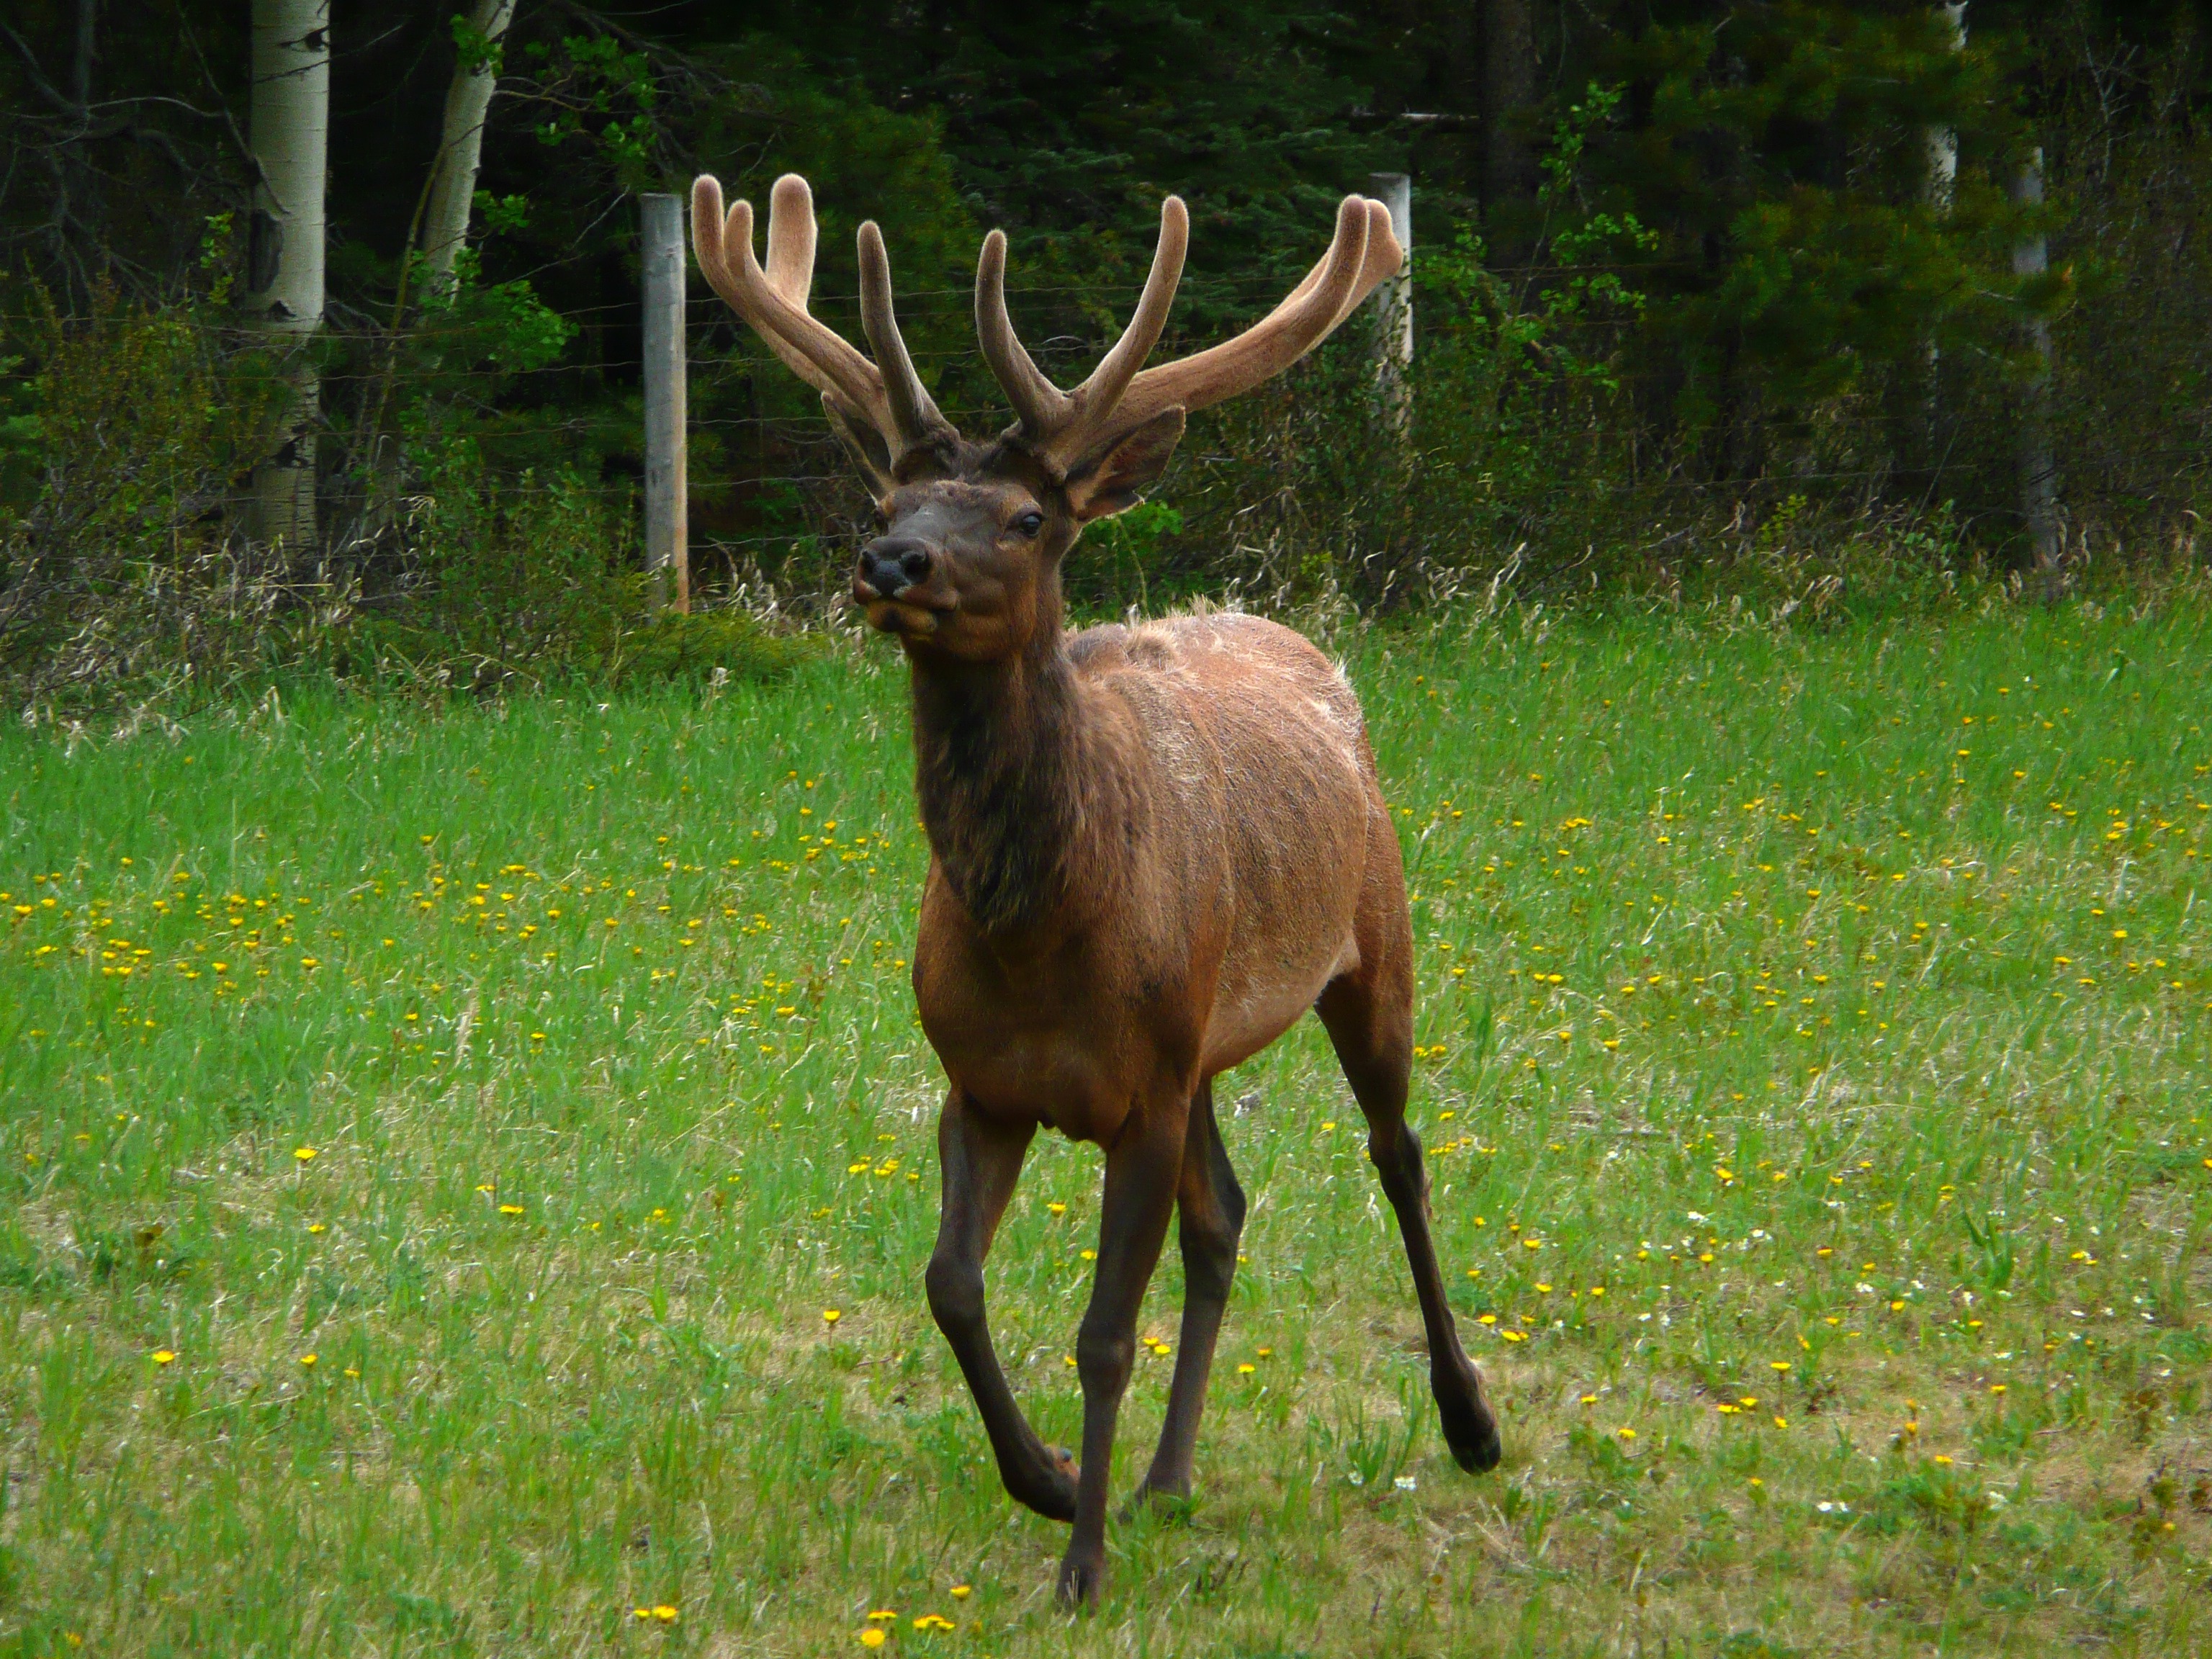
nature, animal, male, wildlife, wild, deer, stag, mammal, fauna, antler, vertebrate, cervidae, horns, elk, cervus, white tailed deer